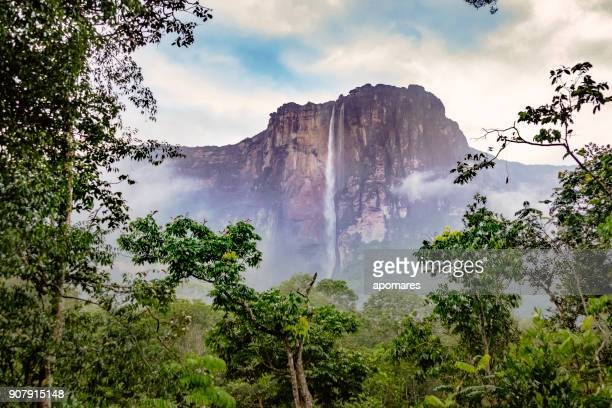
Landmark: Angel Falls